66th Street–Lincoln Center station

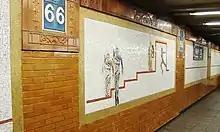
Artwork on the northbound platform

Planning for a subway line in New York City dates to 1864. However, development of what would become the city's first subway line did not start until 1894, when the New York State Legislature passed the Rapid Transit Act. The subway plans were drawn up by a team of engineers led by William Barclay Parsons, the Rapid Transit Commission's chief engineer. It called for a subway line from New York City Hall in lower Manhattan to the Upper West Side, where two branches would lead north into the Bronx. A plan was formally adopted in 1897, and all legal conflicts concerning the route alignment were resolved near the end of 1899.